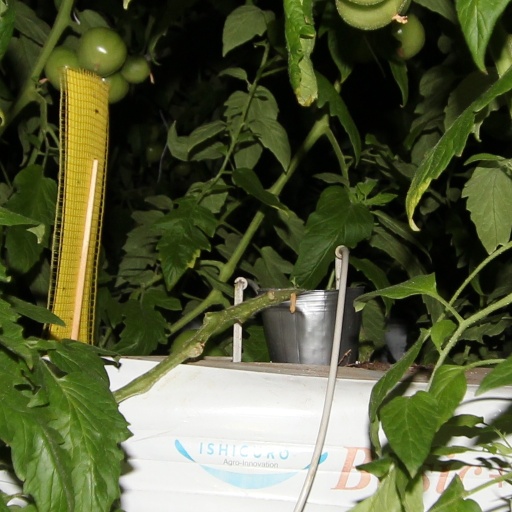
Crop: tomato